Christus, der ist mein Leben, BWV 95

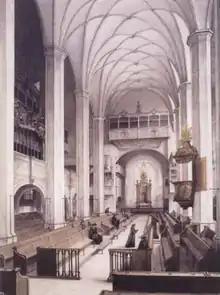
Thomaskirche, Leipzig

Johann Sebastian Bach composed the church cantata (Christ, he is my life), 95 in Leipzig for the 16th Sunday after Trinity and first performed it on 12 September 1723.